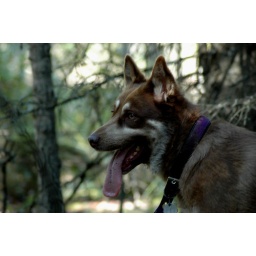
Poor dog was draggin' her ass in the forest